Lokerse paardenworst

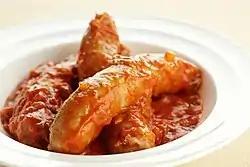
Lokerse horse sausages in tomato sauce

The Lokerse paardenworst ("Lokeren horse sausage") is a regional product from the Belgian city of Lokeren. The dish consists of minced horse sausage in a sauce of tomato purée or peeled tomatoes, onion and celery, herbs (bay leaf, pepper and salt), butter or oil.